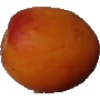
Label: Apricot 1